Mingo Oak

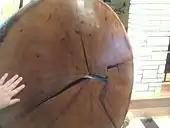
Cross section of an oak tree's trunk on display

The Mingo Oak was the largest living white oak; and with the exception of the state's box huckleberries ("Gaylussacia brachycera"), it was the oldest living flora specimen in West Virginia. The tree was referred to as the "mighty monarch of the mountains". Biologist Earl M. Vanscoy said that the tree was "perhaps West Virginia's most remarkable tree"; and Colby B. Rucker of the Native Tree Society referred to the Mingo Oak as an "exceptional forest giant".